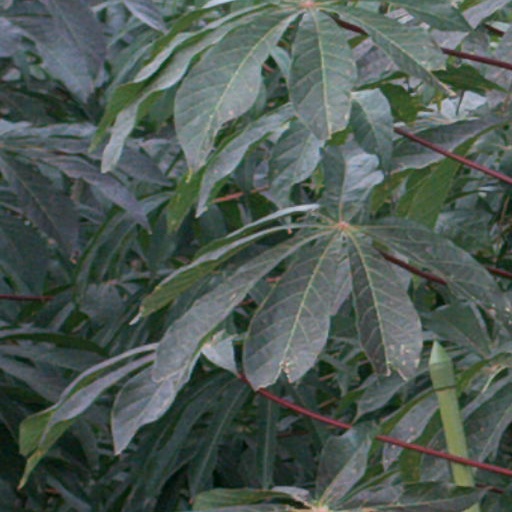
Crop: cassava